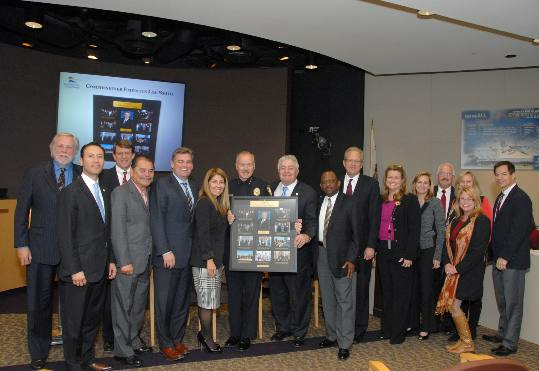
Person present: Yes